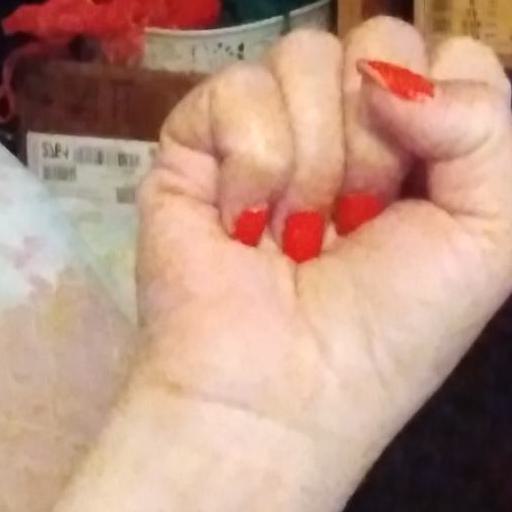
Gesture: fist